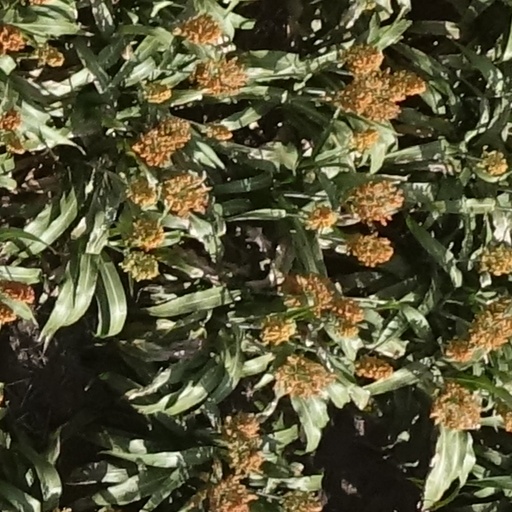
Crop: sorghum